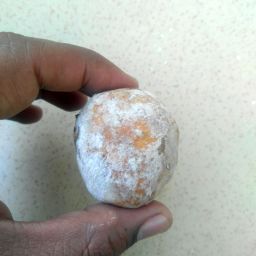
Fruit: Lime
Quality: Bad